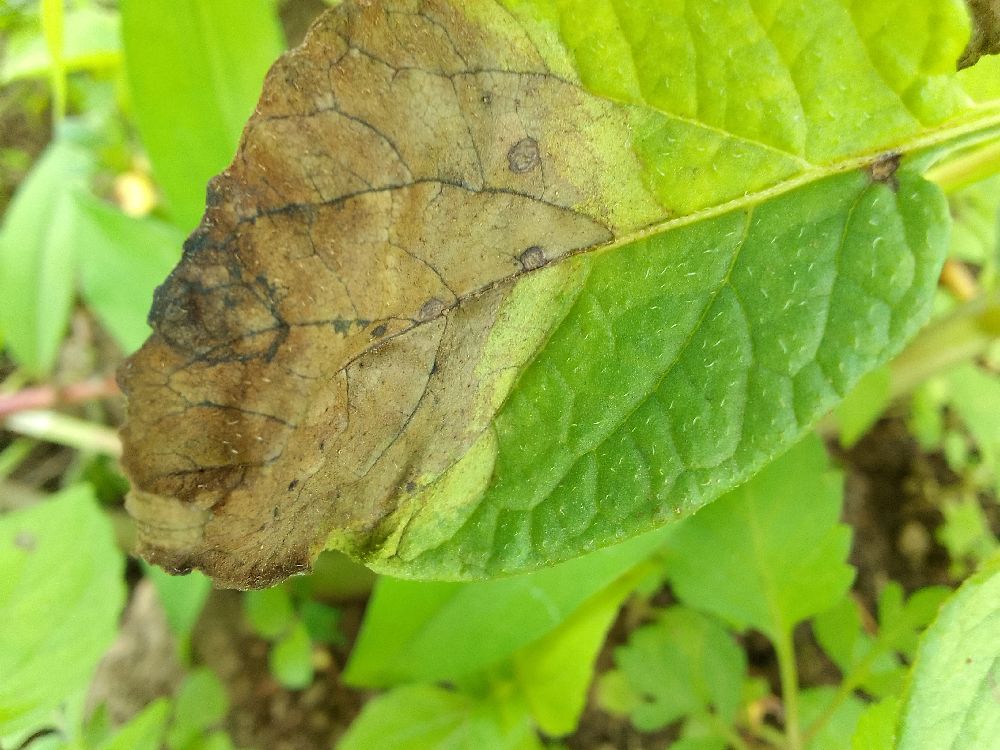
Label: Late blight